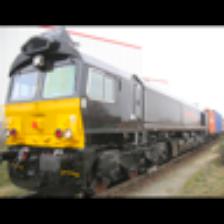
Label: NonHuman